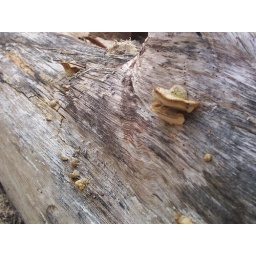
close-up of the fallen tree by the beach